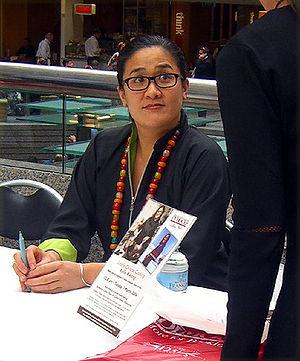
Kylie Kwong est un chef cuisinier australien. Elle doit une partie de sa notoriété à ses différentes prestations télévisées, notamment sur la chaîne de télévision nationale australienne ABC, ainsi qu'à la publications de plusieurs recueils de recettes.